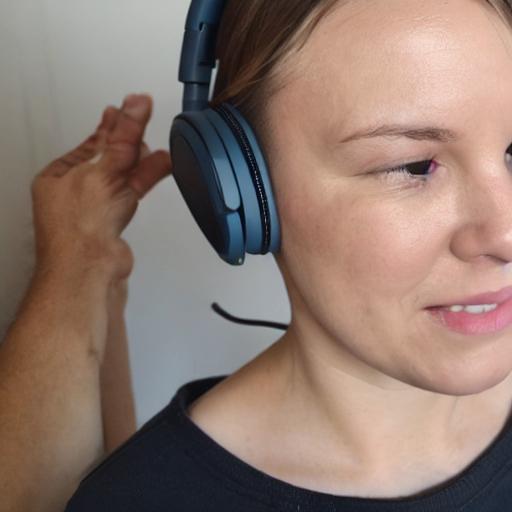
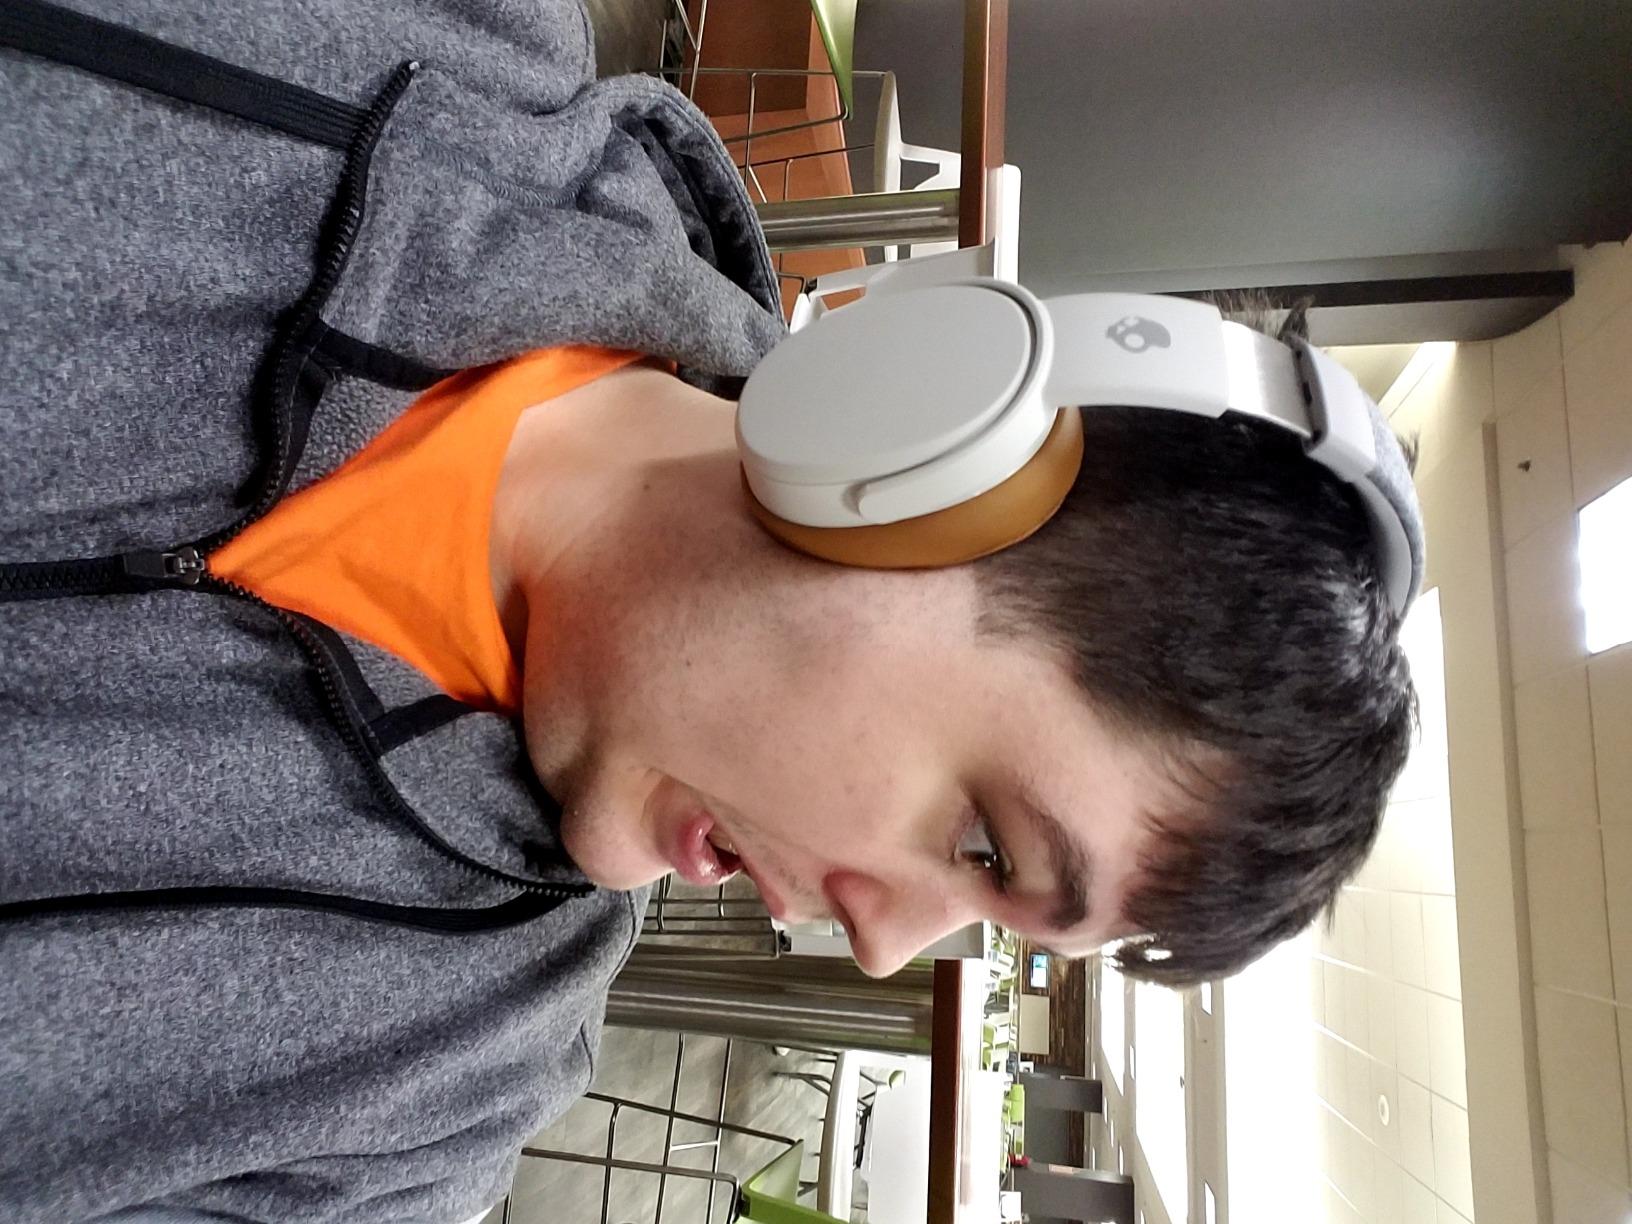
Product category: headphones
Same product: no